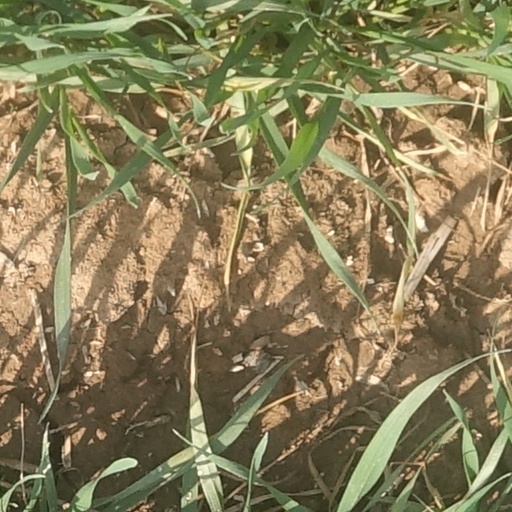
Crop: wheat